Cromer High railway station

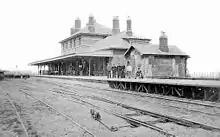
Cromer High (then just "Cromer") shortly after opening

Cromer High railway station was the first station opened in Cromer, Norfolk, in England. It is situated to the south on the outskirts of the town on a steep escarpment. Built initially by the short-lived East Norfolk Railway, the station (along with the line) was incorporated into the Great Eastern Railway, who had operated the services from the beginning. It served as the terminus of Great Eastern Railway services from London and Norwich. Initially named Cromer on opening, it was renamed Cromer High on 27 September 1948.